Trenton Channel Power Plant

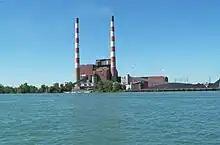
Trenton Channel power plant in 2007

The Trenton Channel Power Plant was first fired up in 1924. It had 6 turbine generators with 13 coal-fired boilers. There was space for 2 additional boilers, but they were never needed. Operating conditions were and . The sixth and last turbine generator arrived by 1929. Each unit produced a rated 50 megawatts of electricity. Five short smoke stacks exhausted gases from the boilers. These were the first Detroit Edison units to use pulverized coal rather than the older style stoker-fired beds of coal. They were also the first power plants in the US to use electrostatic precipitators to capture fly ash from the stacks. Electrostatic precipitators were, however, in use in other industries at the time.